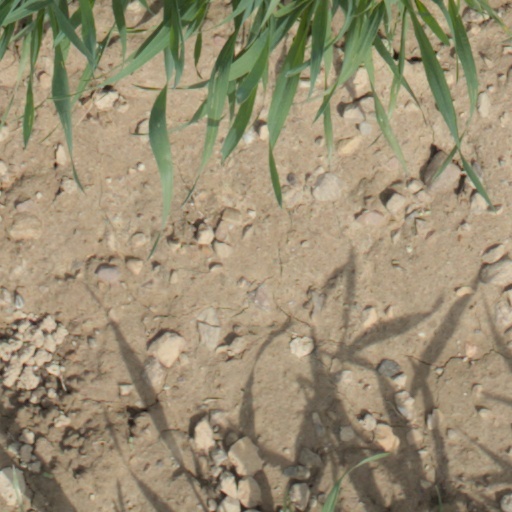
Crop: wheat